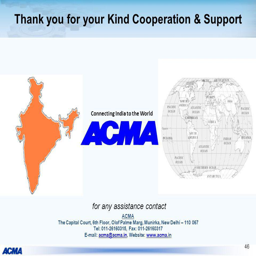
connecting filming location to the world